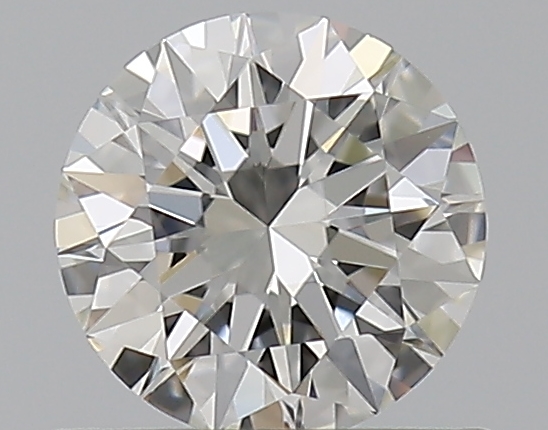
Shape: round
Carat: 0.53
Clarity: VVS1
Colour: G
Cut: EX
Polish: EX
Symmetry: EX
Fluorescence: N
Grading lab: GIA
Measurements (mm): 5.26 x 5.28 x 3.19